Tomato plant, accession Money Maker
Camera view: horizontal (90 deg, fisheye); turntable rotation: 270 degrees
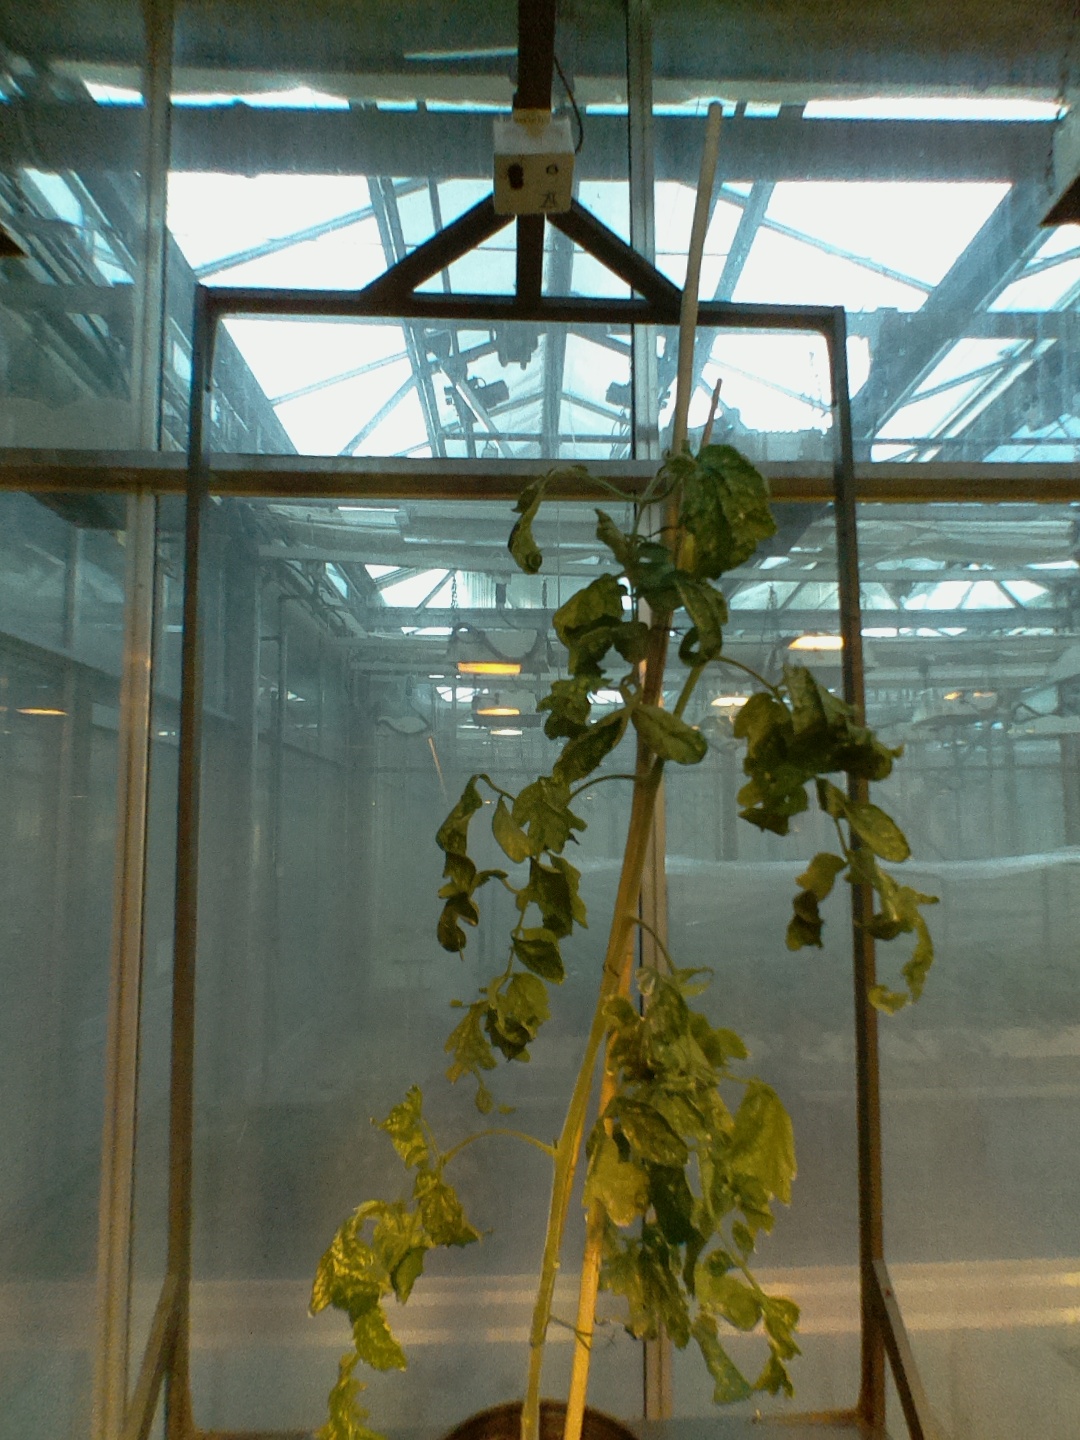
BBCH growth stage 79: 90% -100% of final fruit size